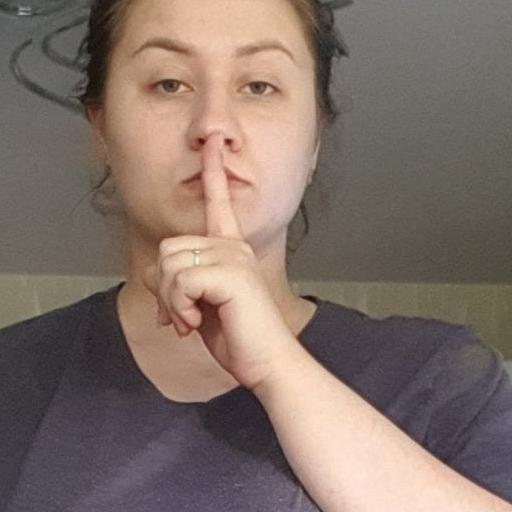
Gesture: mute